HMS Liverpool (C11)

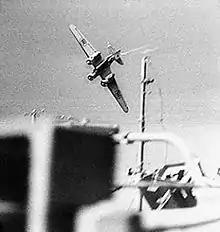
A Savoia-Marchetti SM.79 attacking an unidentified Malta convoy. "Liverpool" was torpedoed twice by this type of plane.

The fleet again put to sea on 8 October with the intention of supporting Malta convoy MF.3 and the Alexandria-bound convoy MF.4, while seeking to engineer an encounter with the main assets of the Italian Navy. Although Admiral Cunningham did not realise his latter objective, which was limited to an engagement with Italian destroyers, the convoys reached their respective destinations. "Illustrious" then conducted aerial operations against Italian installations on the island of Leros. While "Liverpool" and other escorts were returning from the sortie on 14 October, Italian torpedo-bombers attacked the cruiser, inflicting considerable damage to the forward section and causing fuel to be released from the aviation tank. "Liverpool" was torpedoed by a Savoia-Marchetti "278-6" piloted by Capitano Massimiliano Erasi. According to Captain Read, despite the petrol being surrounded with 70 tons of water in accordance with regulation, the fuel reached the mess decks and became exposed to an electrical short circuit. The subsequent explosion, at 19:20, seriously compromised "Liverpool"s bow structure, enveloped the forecastle in flames, and blew up the vacated "A" turret.